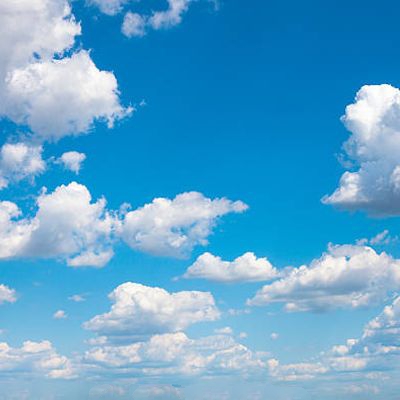
Cloud type: Cumulus (Cu)